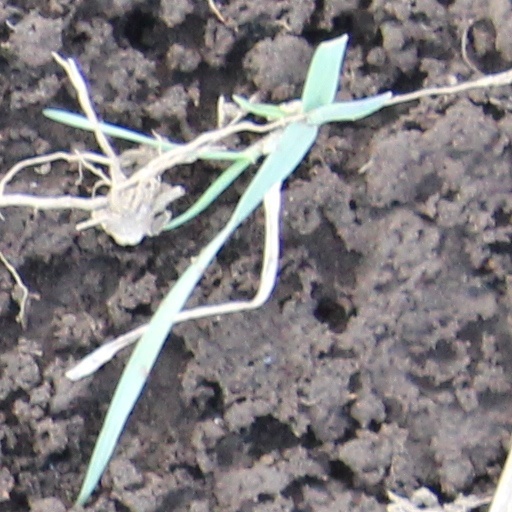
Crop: wheat